Gilluis Pérez

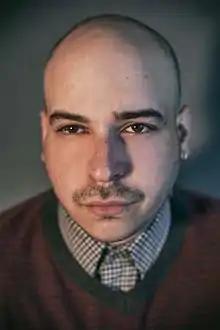
Portrait of Gilluis Pérez

Gilluis Fernando Pérez (born October 4, 1989, Ponce) is an actor, producer, writer and director from Puerto Rico.